Lupinus mutabilis

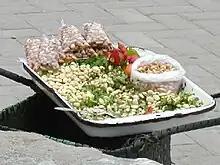
Tray with "L. mutabilis" seeds

The bone-white seed contains more than 40% protein and 20% fat and has been used as a food by Andean people since ancient times, especially in soups, stews, salads and by itself mixed with boiled maize. Like other legumes, its protein is rich in the essential amino acid lysine. The distribution of essential fatty acids is about 28% linoleic acid (omega-6) and 2% linolenic acid (omega-3). It has a soft seed coat for easy cooking. It may not have been more widely used because of its bitter taste due to the alkaloid content. It contains unusually high amounts of sparteine, which make up nearly half of its alkaloid content. However, the alkaloids are water-soluble and can be removed by soaking the seeds in water for a few days. QAs are heat-stable toxins; cooking alone does not remove the alkaloids. Like other species of lupin beans, chocho beans are expanding in use as a plant-based protein source in the world marketplace.